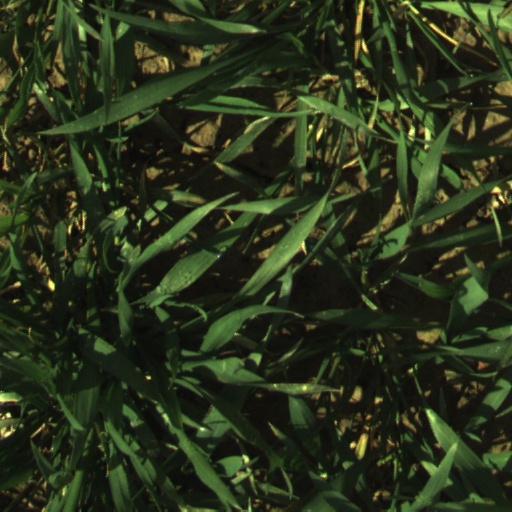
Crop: wheat